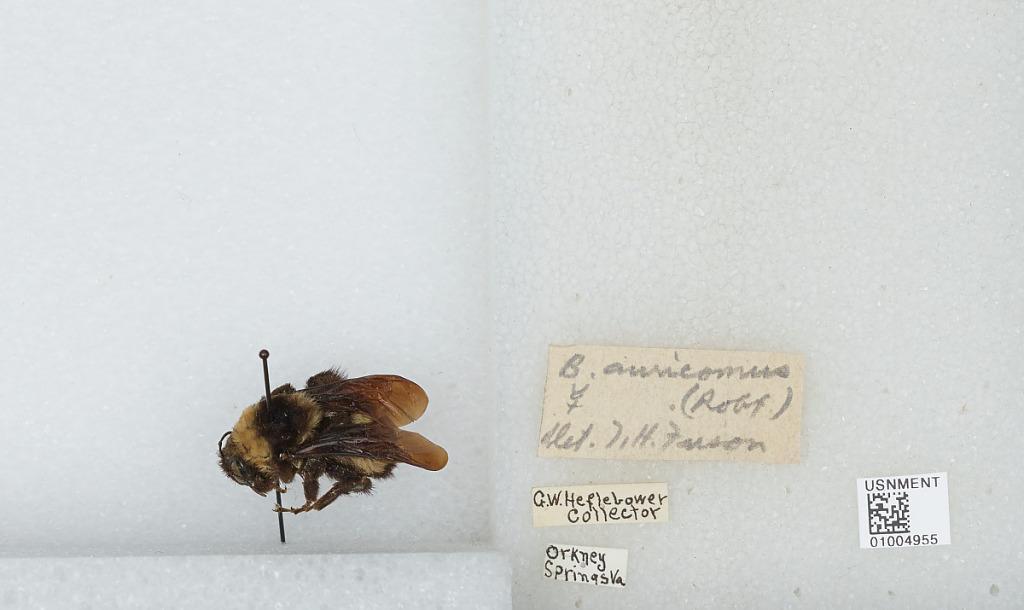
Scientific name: Bombus (Bombias) auricomus (Robertson)
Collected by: G. Heplebower
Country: United States
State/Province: Virginia
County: Shenandoah
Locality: Orkney Springs
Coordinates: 38.7953, -78.8147
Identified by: Farson, T. H.